Kelly Keagy

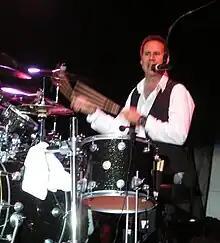
Keagy in 2009

Kelly Dean Keagy (born September 15, 1952) is an American drummer and vocalist, best known for his work with the hard rock band Night Ranger. Keagy sang lead vocals on several of their hits, such as "Sister Christian", "Sing Me Away", and "Sentimental Street".